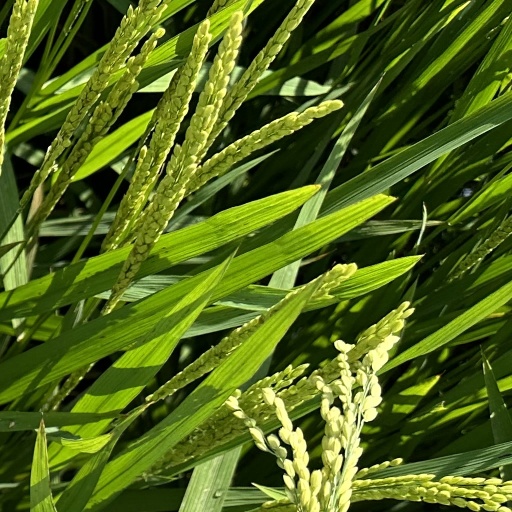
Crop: rice